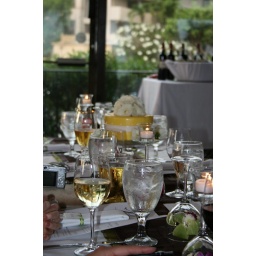
Wedding Reception - Flowers under glass and cake centerpiece